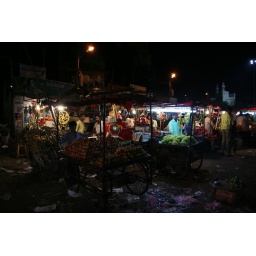
fruit market near charminar